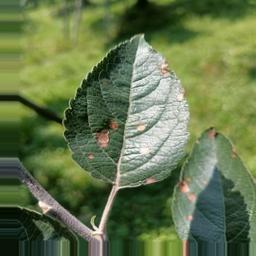
Label: Alternaria